The Good Son (Jeong novel)

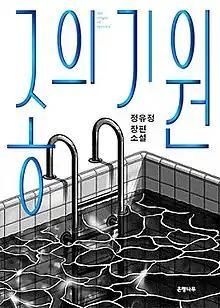
First edition

The Good Son ( "Jong-ui Giwon" 'The Origin of Species') is a novel by You-Jeong Jeong, first published in South Korea in 2016 by Eunhaengnamu (도서출판 은행나무). It was translated into English by Chi-Young Kim, with the translation published in 2018 by Little, Brown Book Group. This is the first Novel by Jeong to have an official English translation; the author created three novels prior to this one. Hachette India published the book in English in that country.